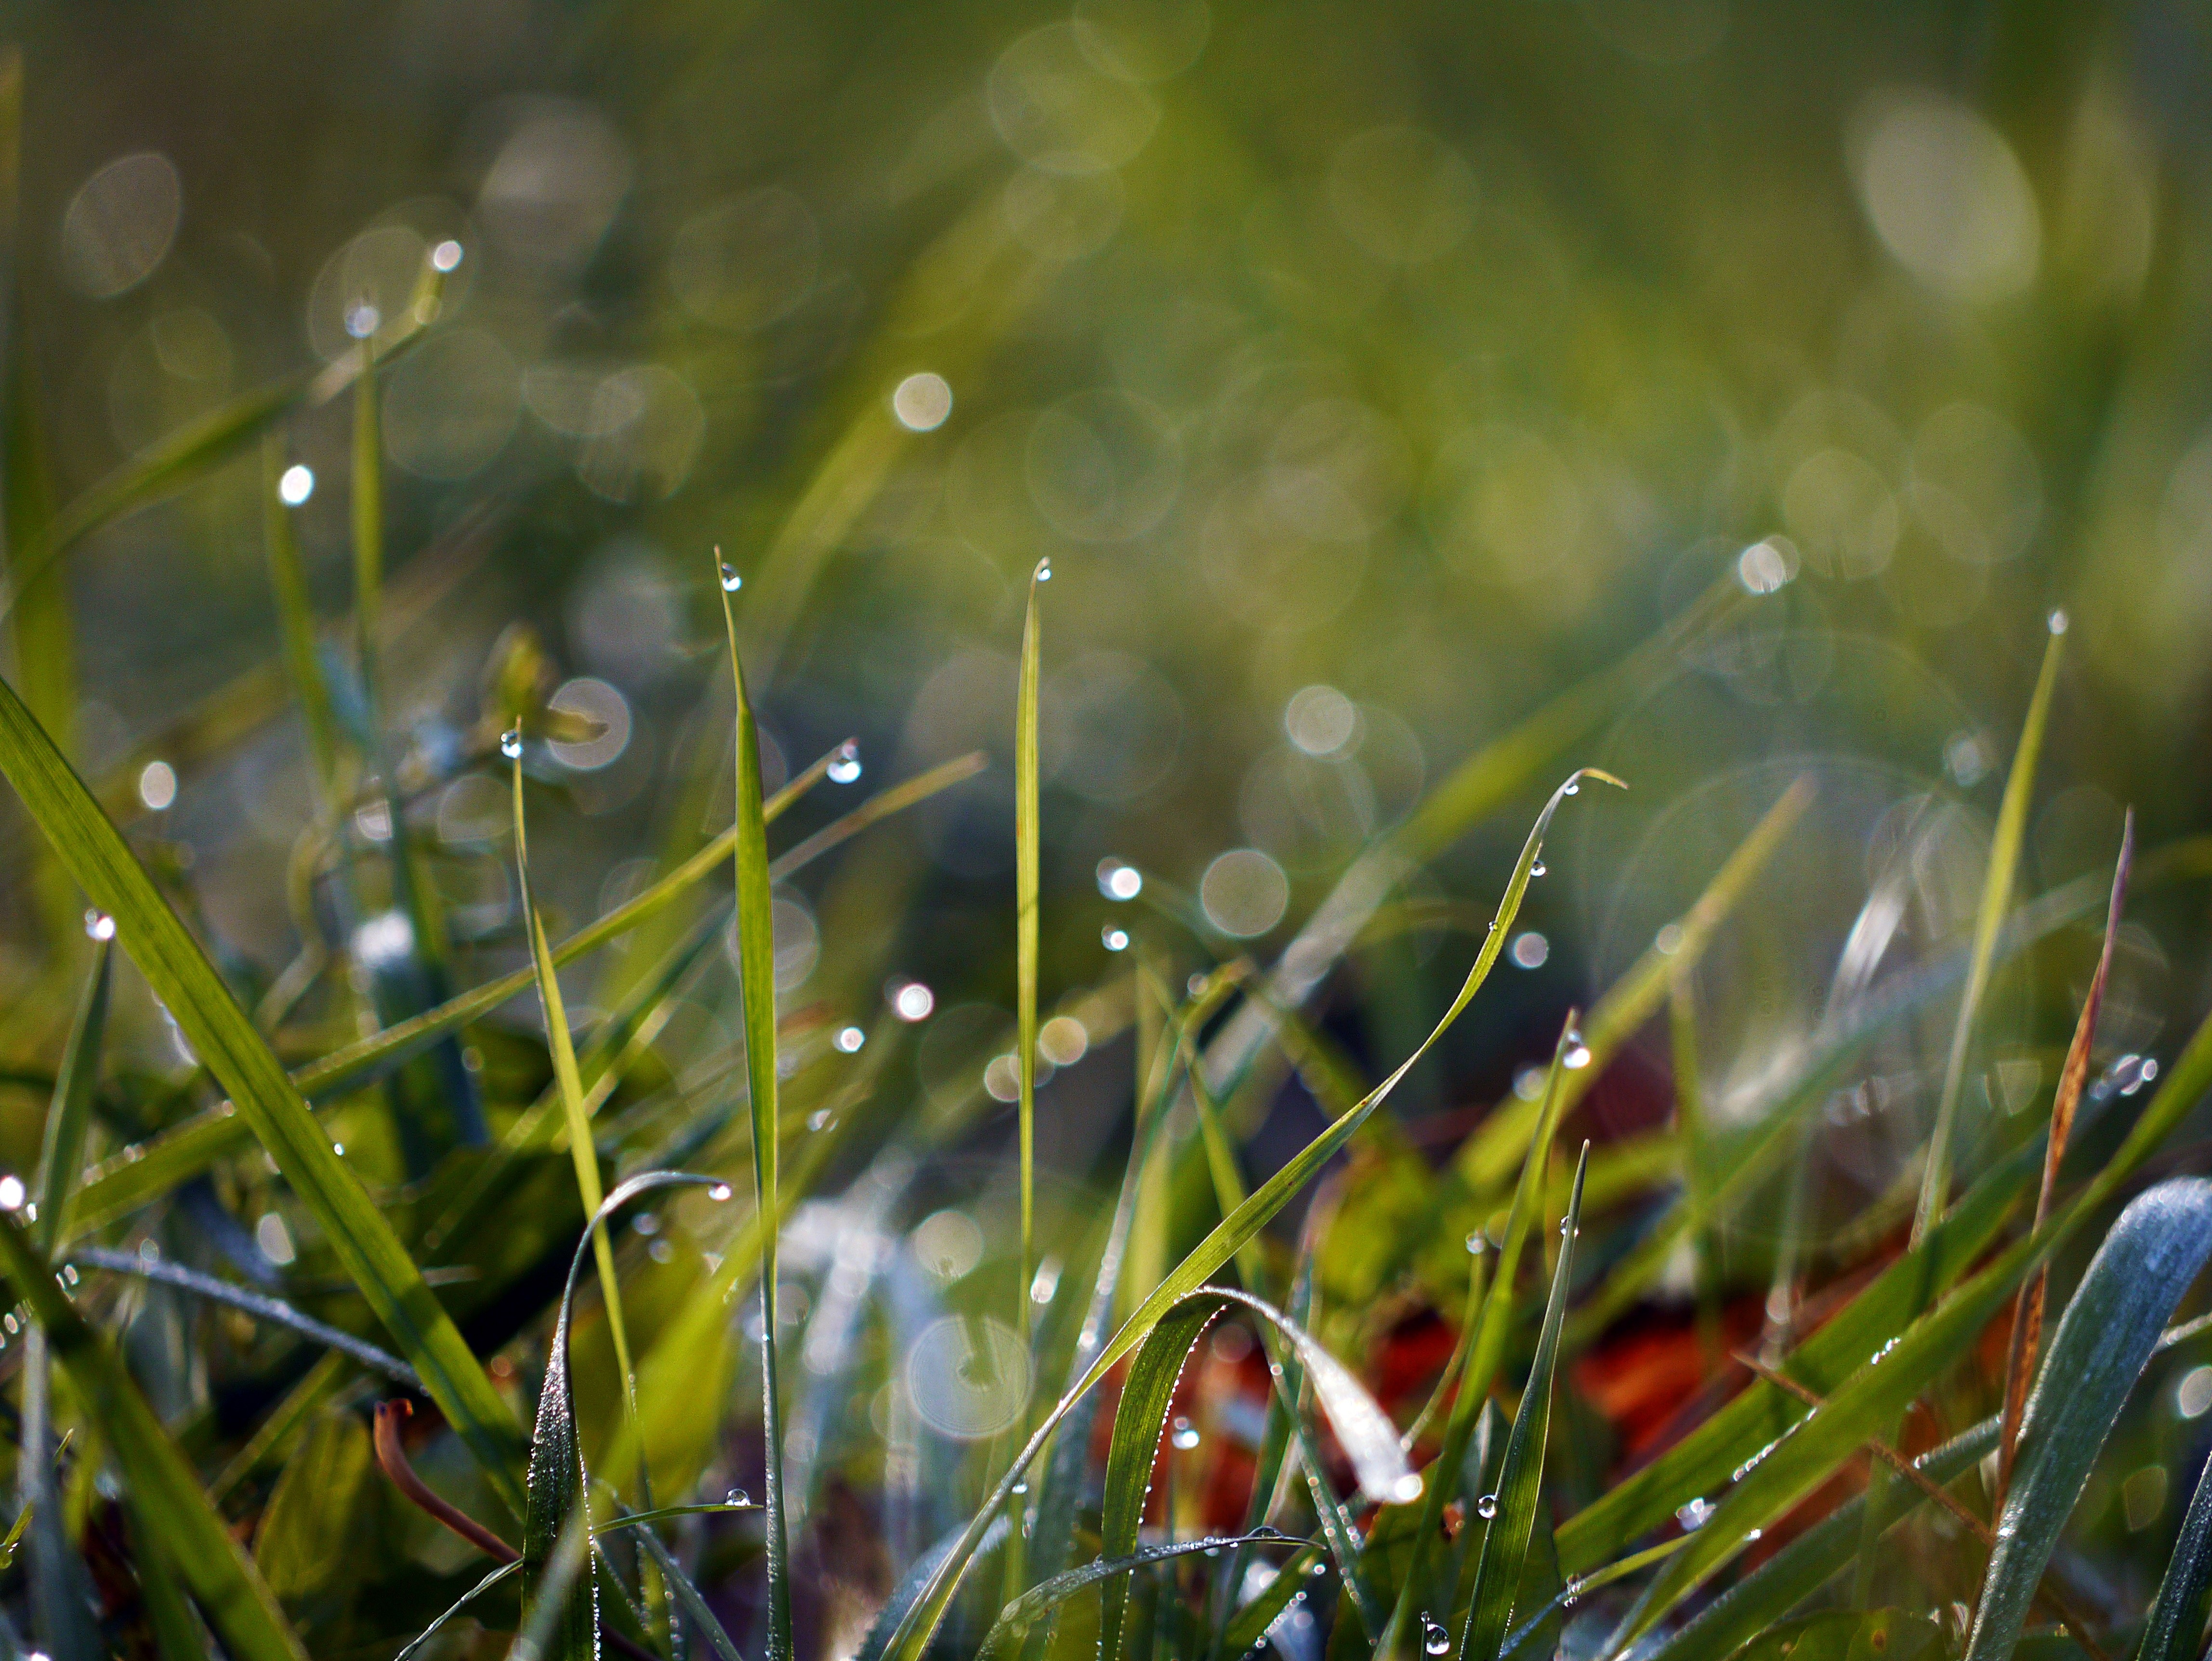
water, nature, grass, branch, drop, dew, light, plant, lawn, meadow, sunlight, leaf, flower, pond, green, reflection, autumn, botany, flora, dew drop, freshness, wildflower, close up, habitat, moisture, macro photography, f sz l, natural environment, grass family, plant stem